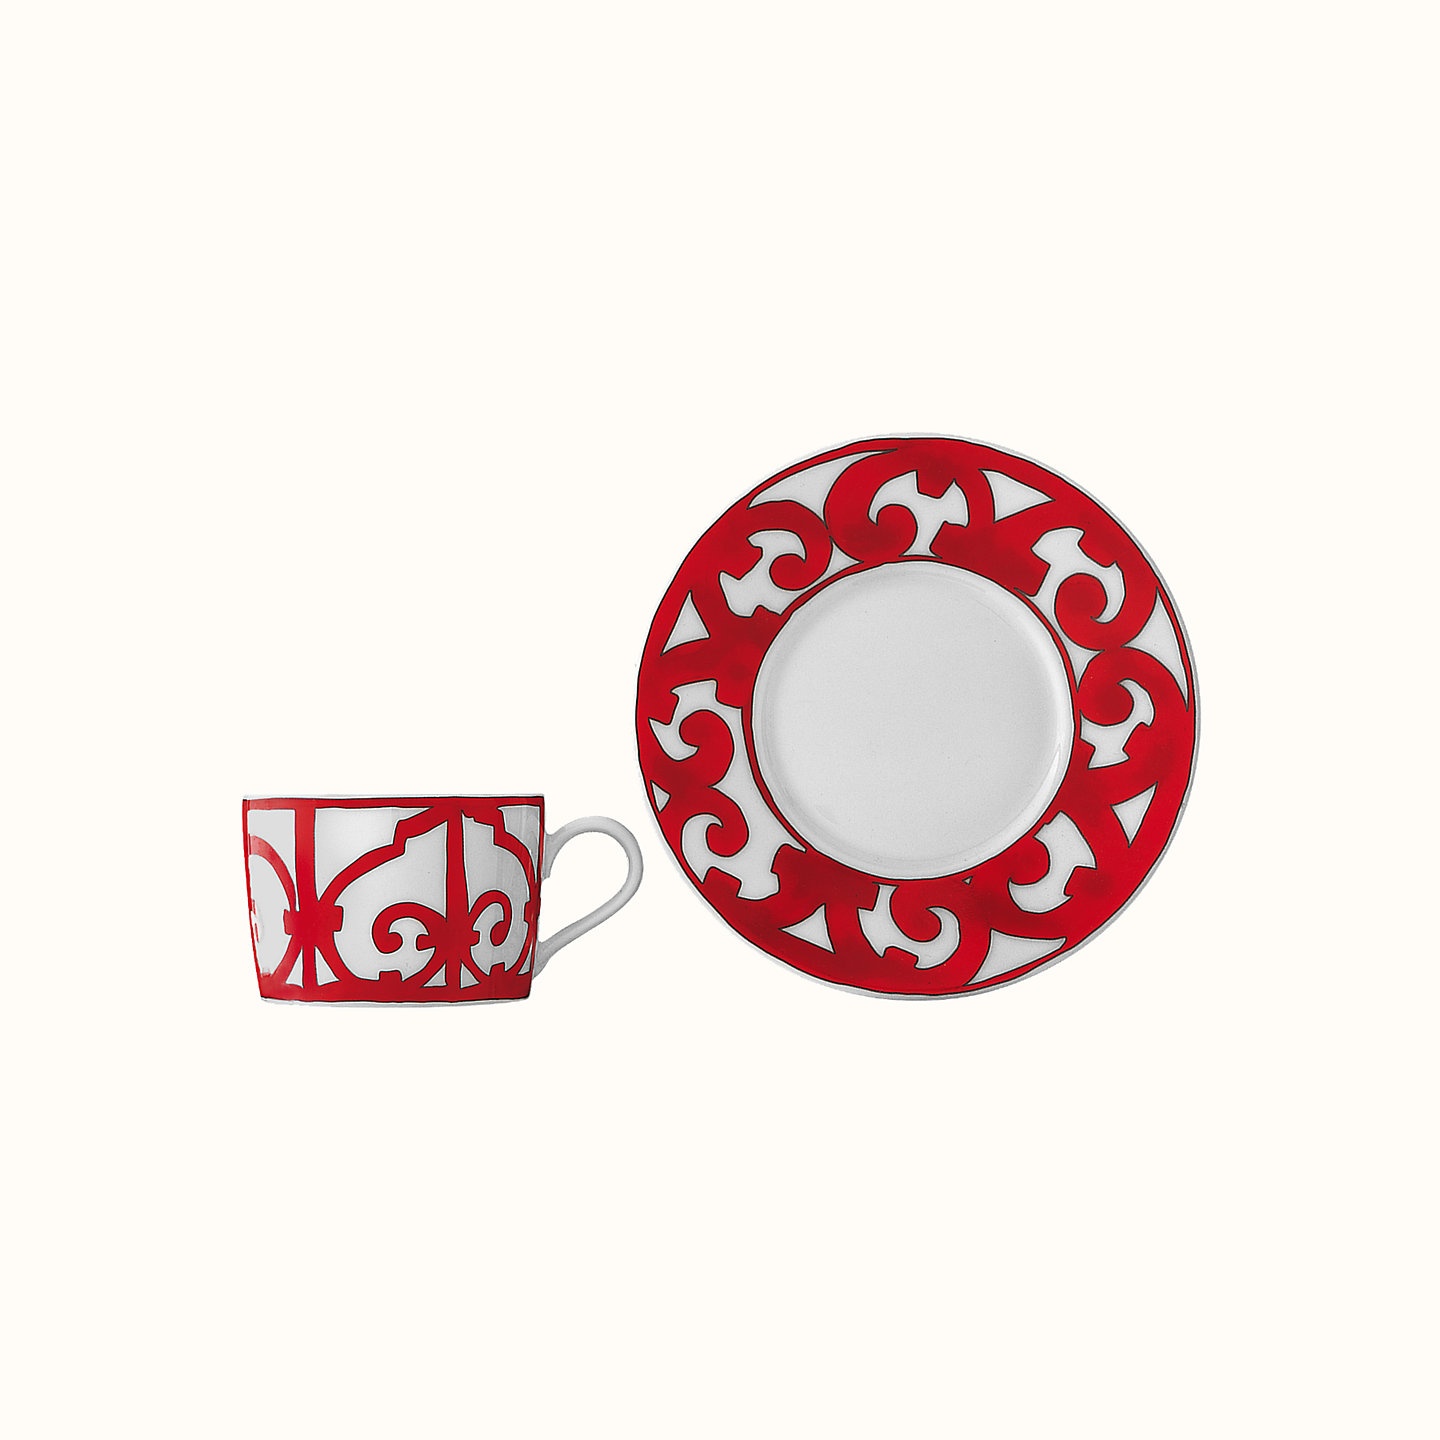
HERMES Set 2 Tazze the Balcon du Guadalquivir
BALCON DU GUADALQUIVIR Hermès trae ispirazione per questa particolare decorazione dai balconi dell’Andalusia con volute, arabeschi e trecce di un colore scarlatto. Il loro colore rosso fuoco evoca il ferro arroventato dal fabbro, che plasma il metallo come fosse un merletto. Uno stile di particolare che si ritrova in un vaso quanto in un posacenere o sulla tavola nella più raffinata delle mise en place. Dimensione : 16 cl Collezione : Balcon du guadalquivir Set 2 Tazze the con piatto
Brand: Hermes
Category: Home & Garden > Kitchen & Dining > Tableware > Coffee & Tea Sets > Tea Sets